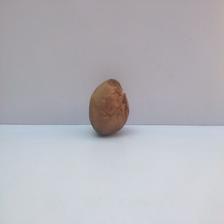
Size: Spoiled